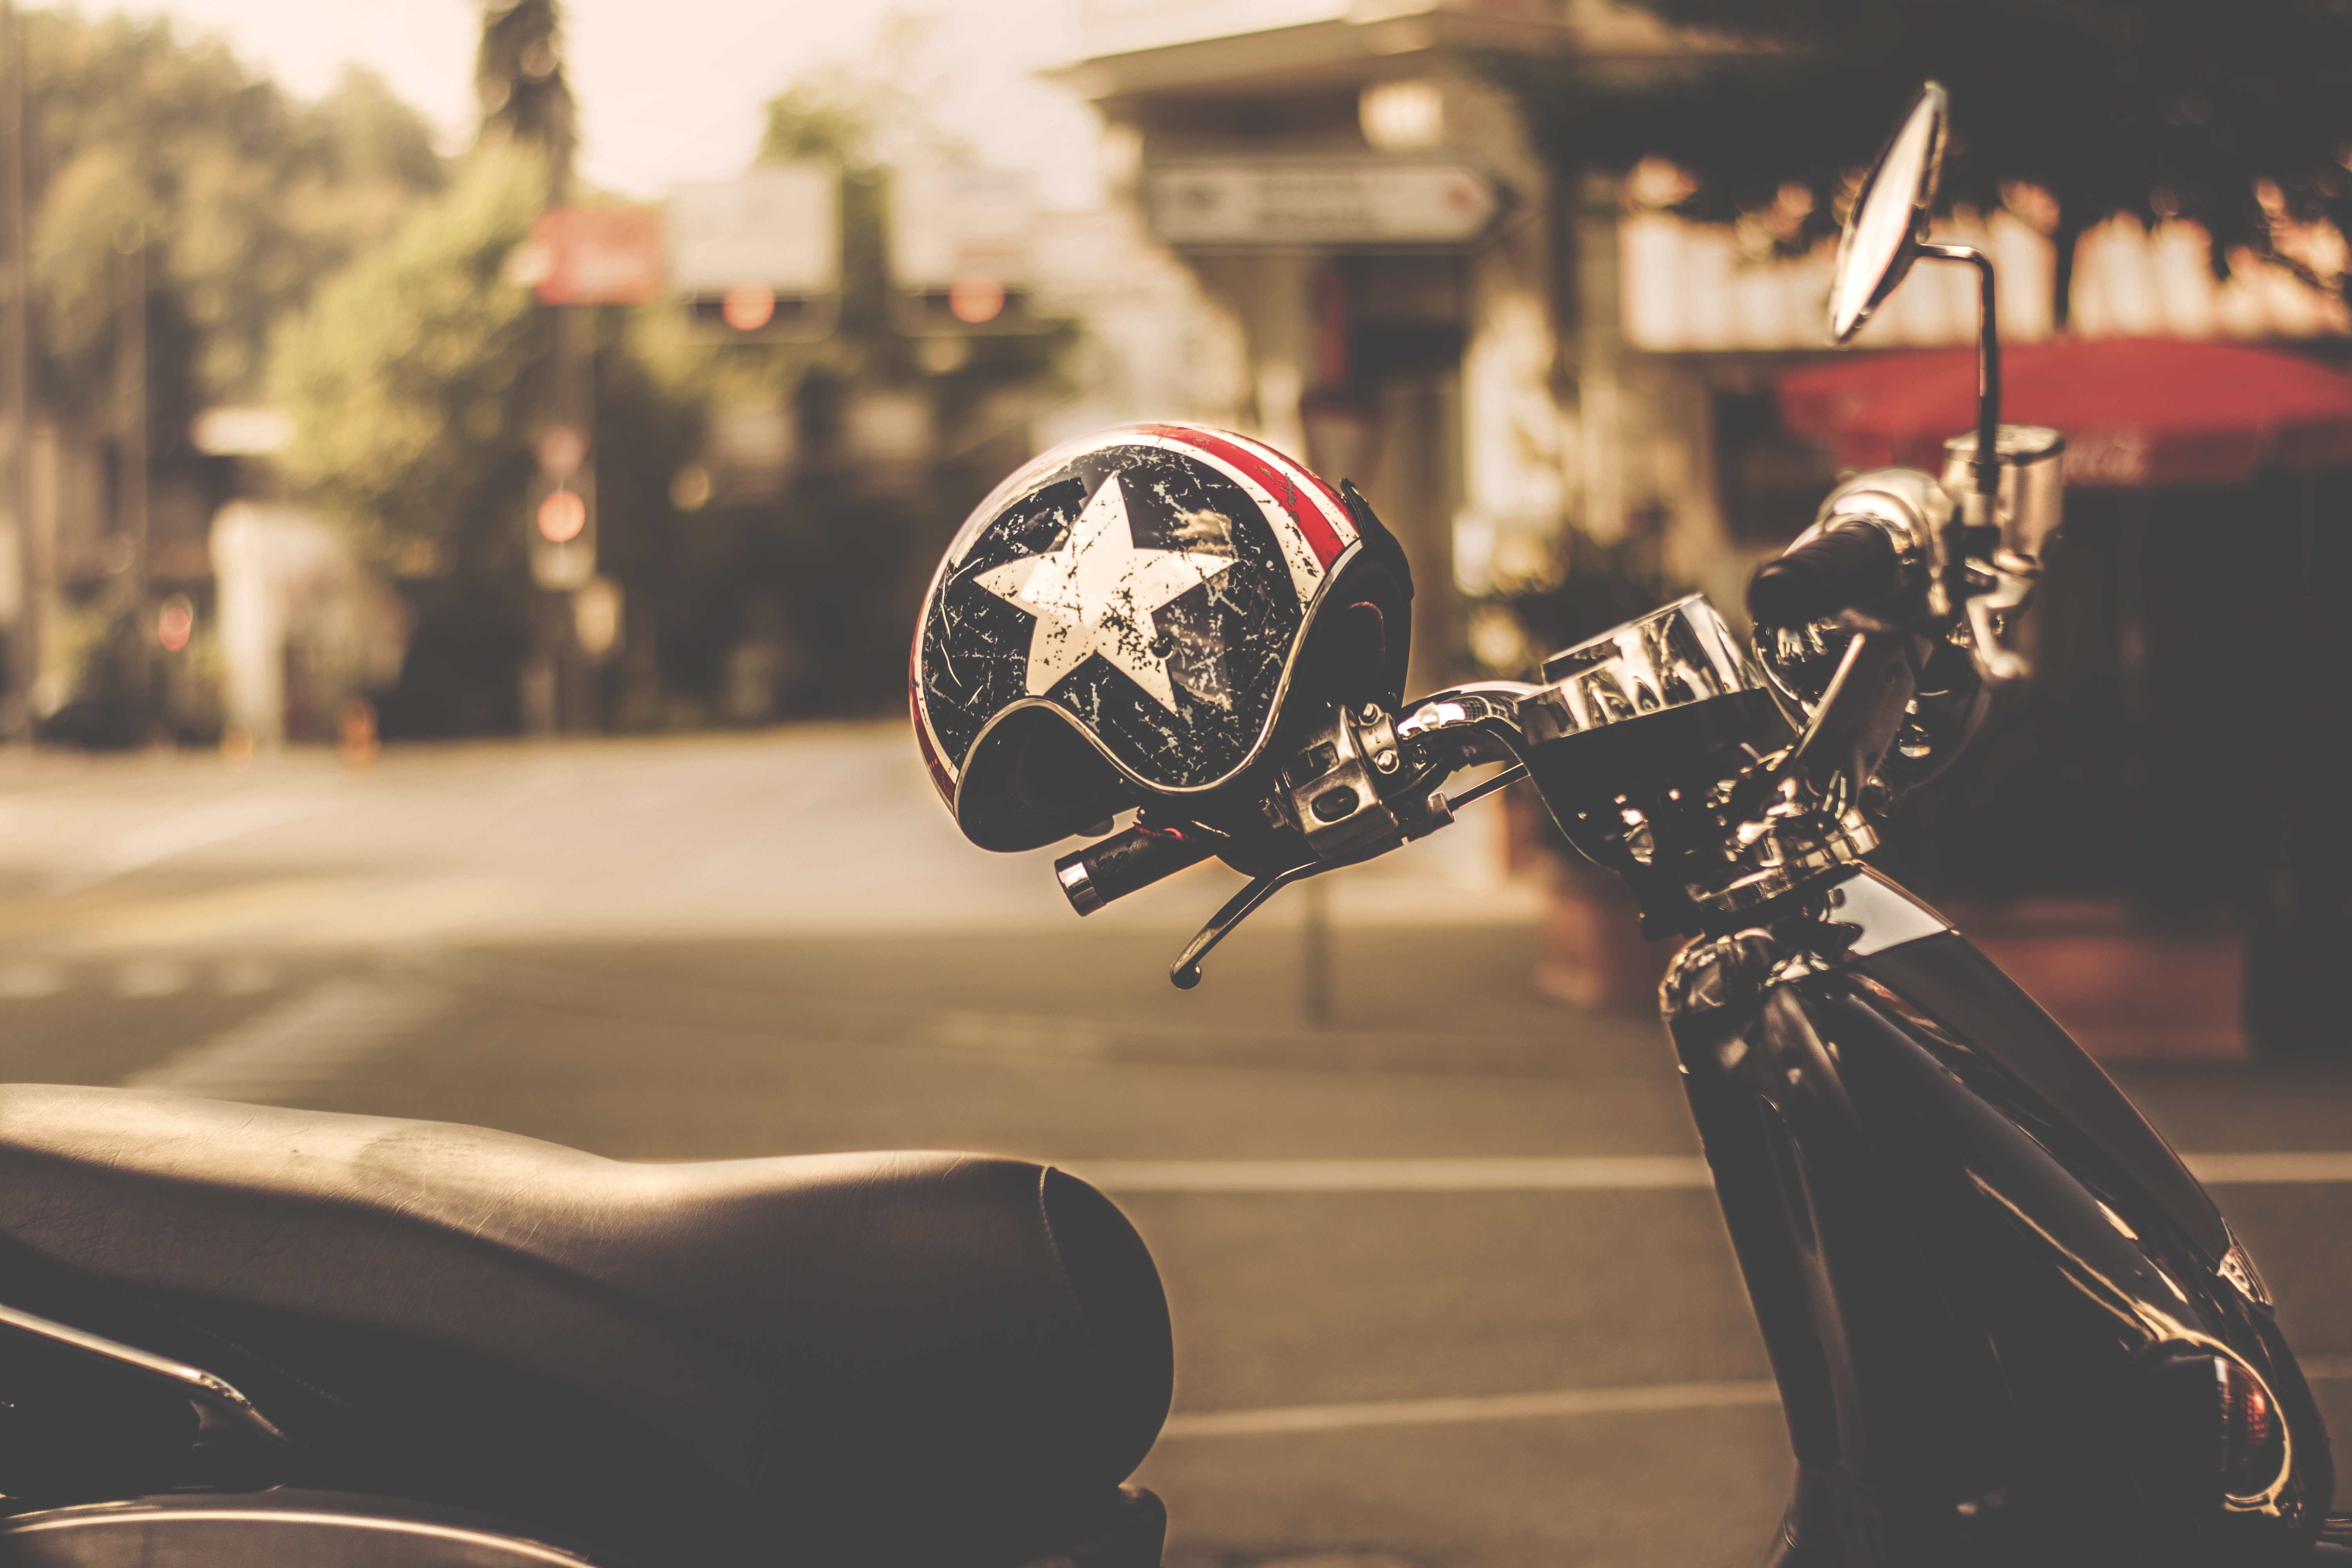
road, vehicle, motorcycle, motorbike, scooter, helmet